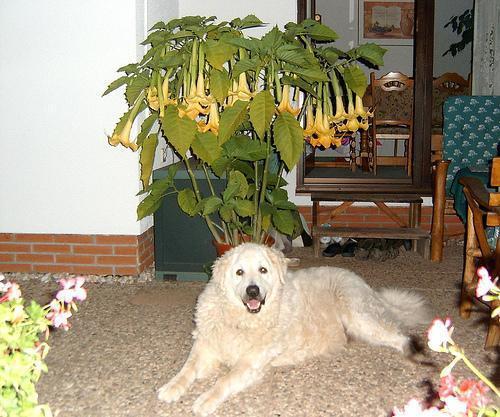
kuvasz